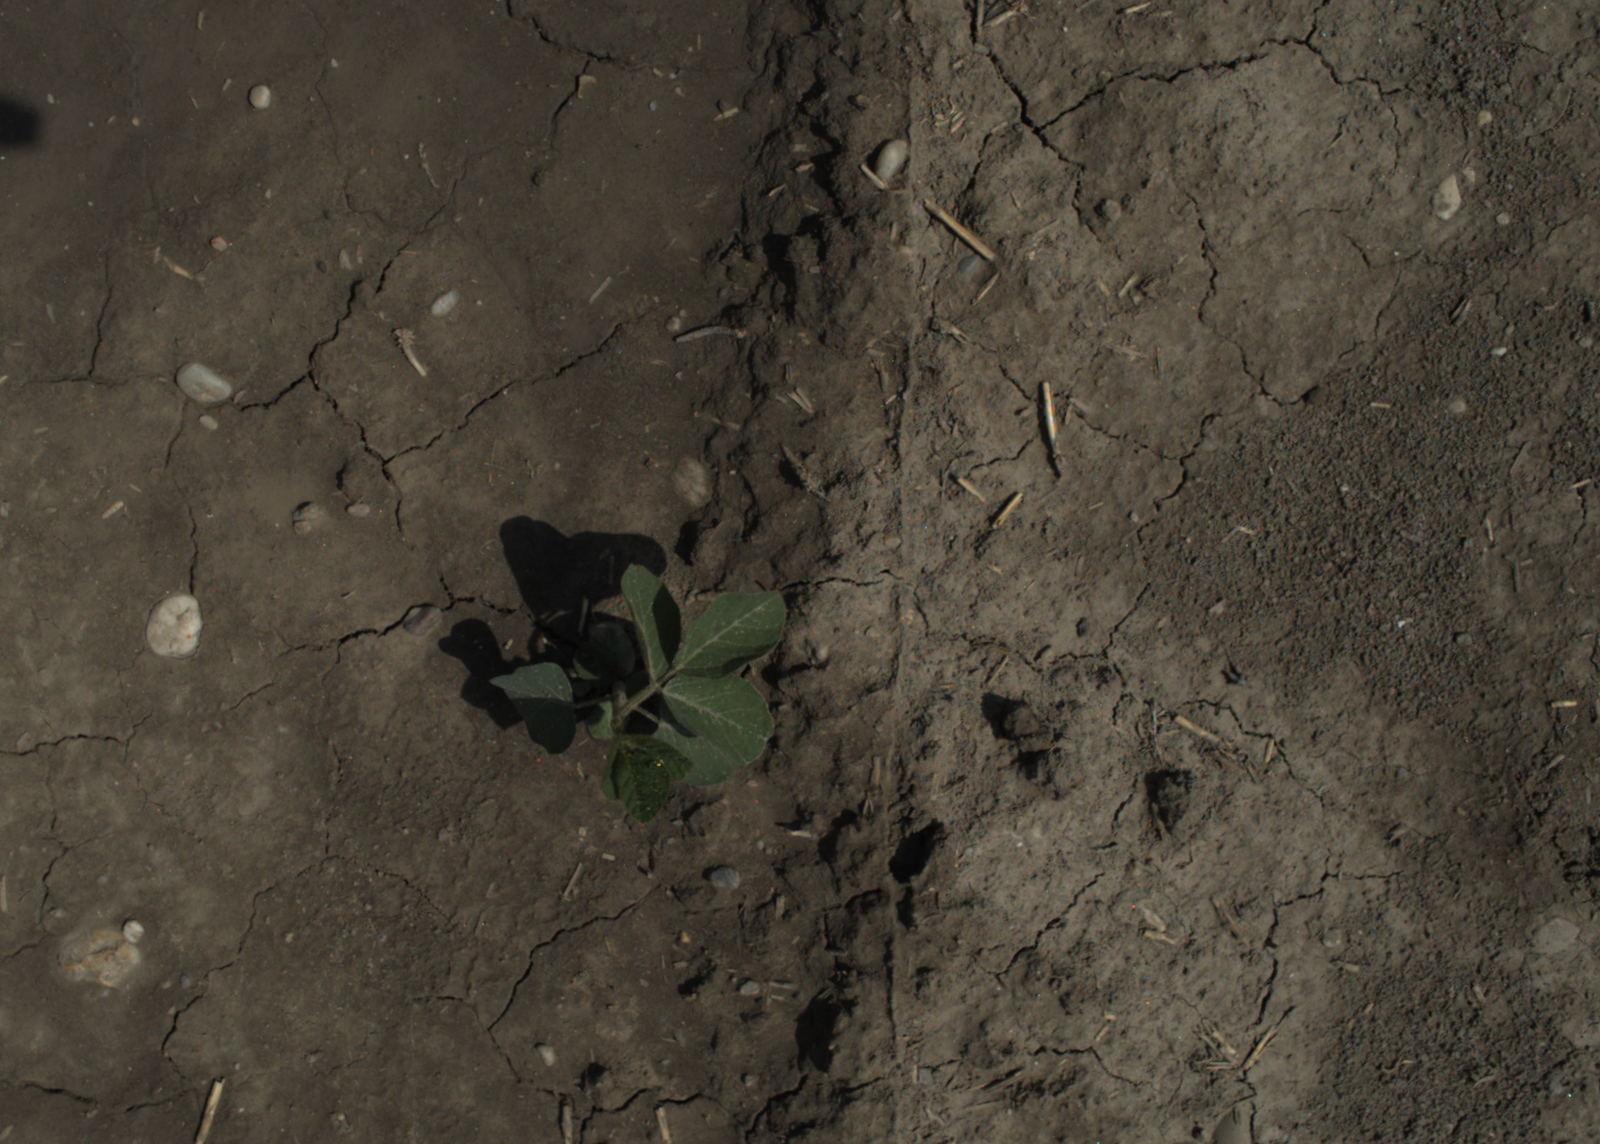
Capture date: 29.06.2021 11:27:48
Weather: sunny
Wind: strong
Seeding date: 08.06.2021
Plant canopy height (mm): 962